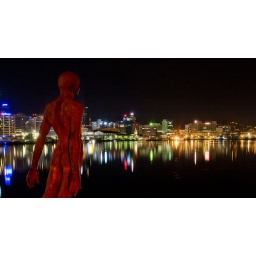
The sculpture was &amp;quot;painted&amp;quot; with my faithful red torch, camera on tripod, drunken revellers walking by behind :)